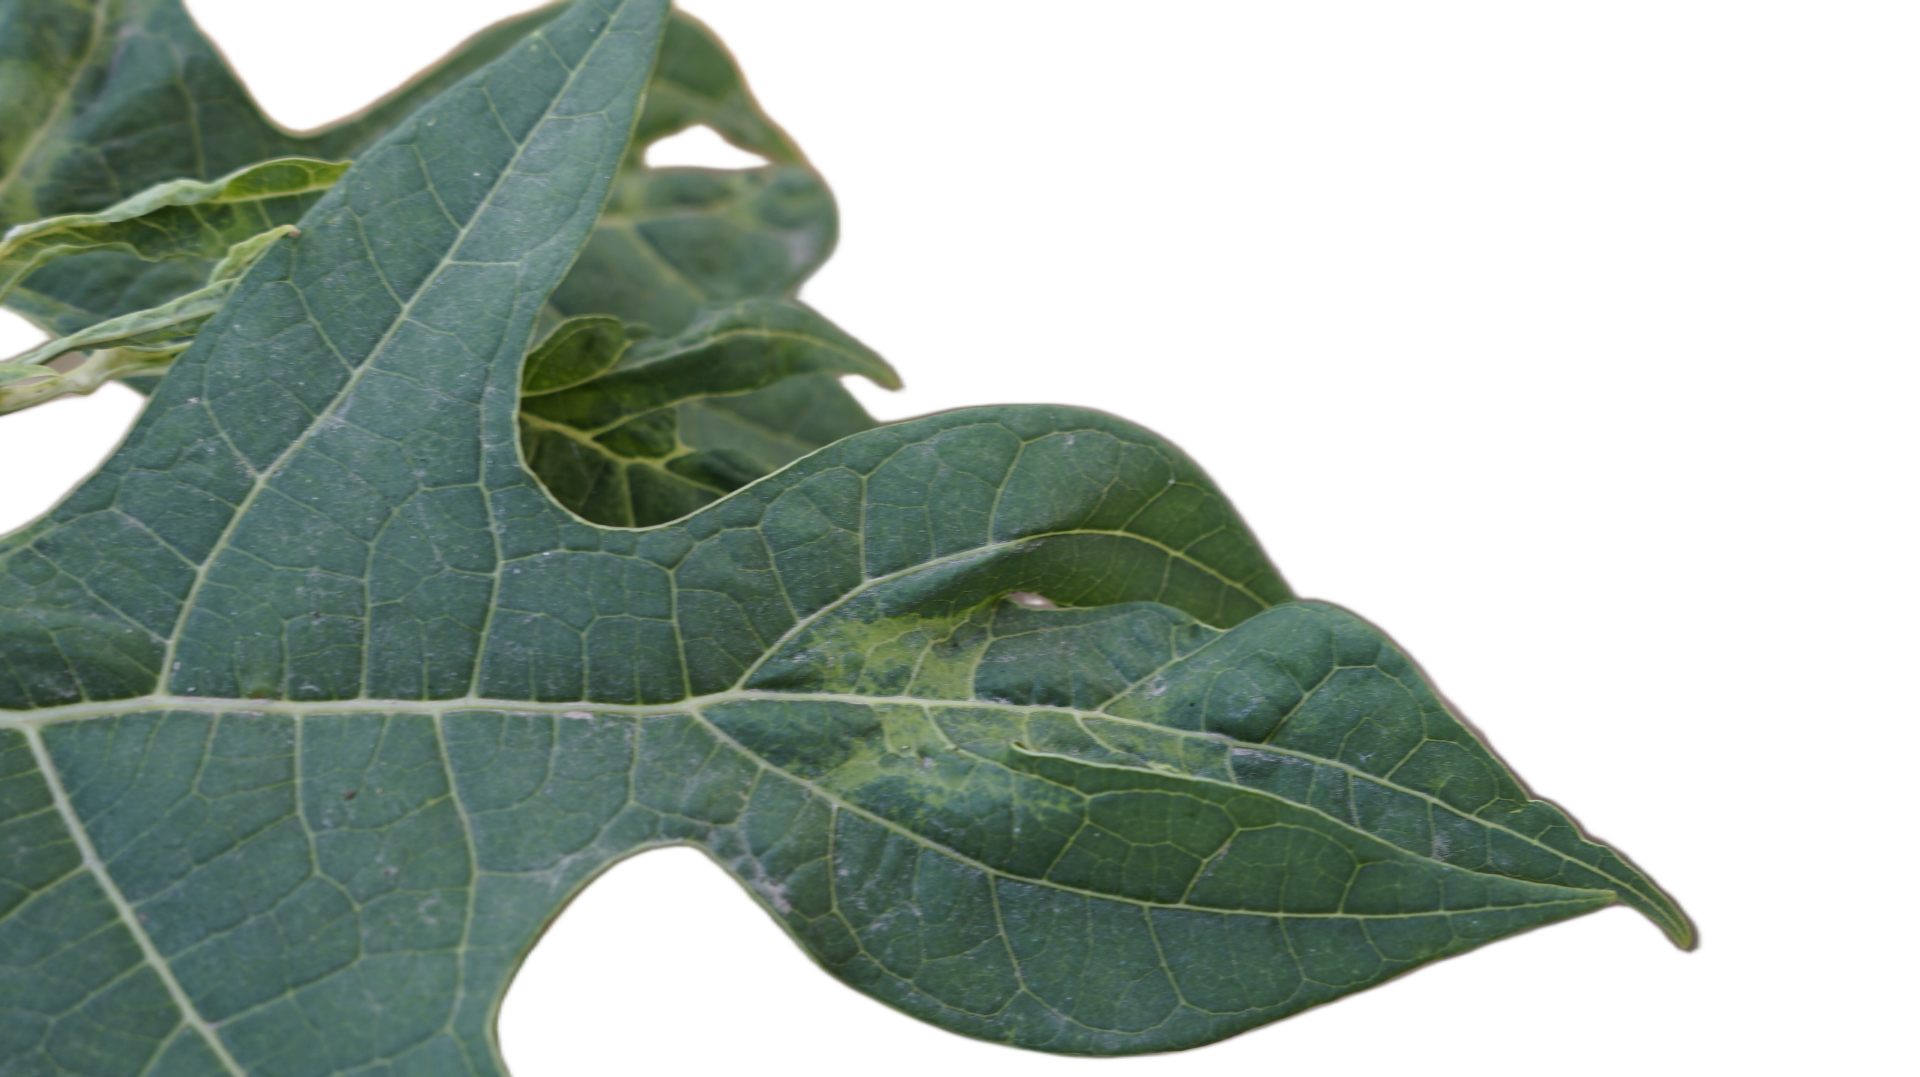
Crop: Papaya
Label: Curled_Yellow_Spot